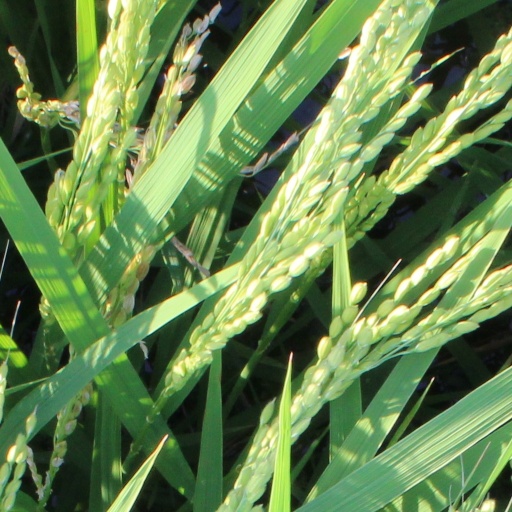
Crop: rice